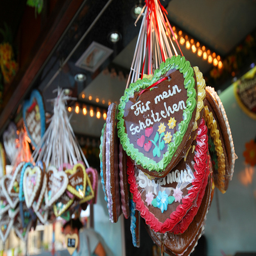
a close up of heart heart shaped cakes
Closeup of various cookies with chocolate frosting hanging on booth.
Groups of big heart shaped cookies hanging from above.
Cookies hung from ribbons with decorations and writing
Bundles of hearts hanging from the ceiling on strings.